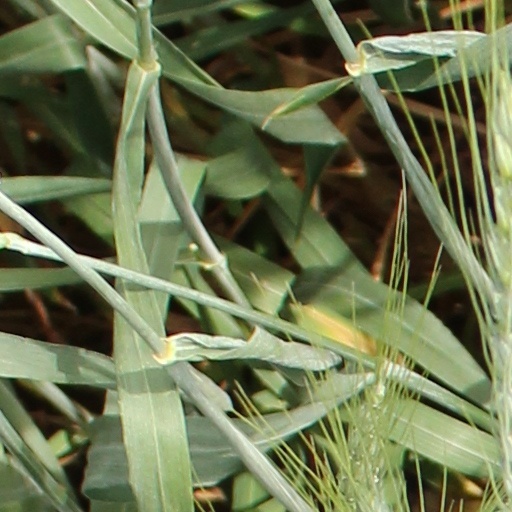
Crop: wheat